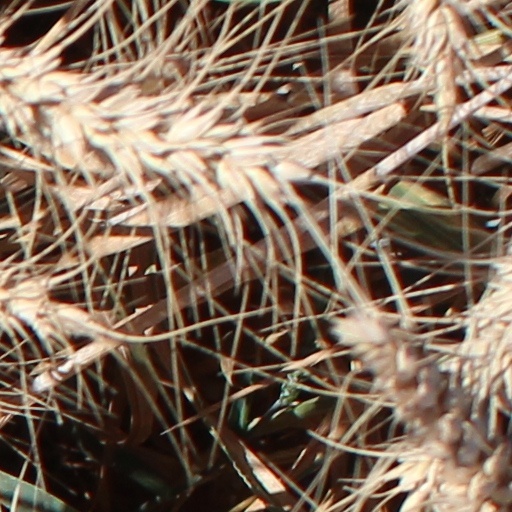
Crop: wheat